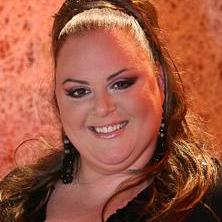
Age: 32